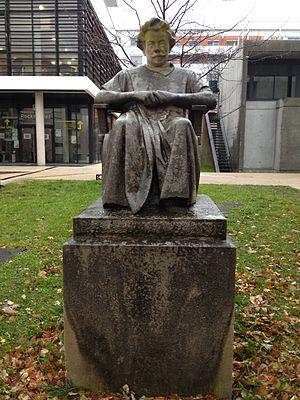
Statue de Mathieu Jaboulay
Mathieu Jaboulay, né le 5 juillet 1860 à Saint-Genis-Laval et mort le 4 novembre 1913 à Melun, est un chirurgien français qui a apporté une importante contribution à la chirurgie digestive. Il a été le dernier des chirurgiens-majors de l'Hôtel-Dieu de Lyon.